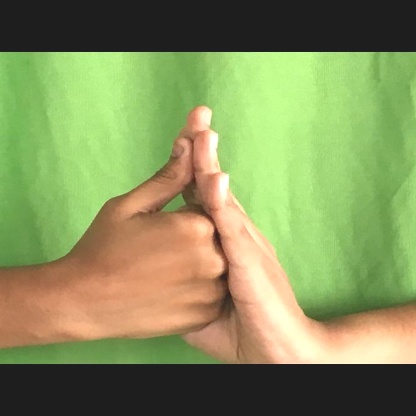
Mudra: Shanka